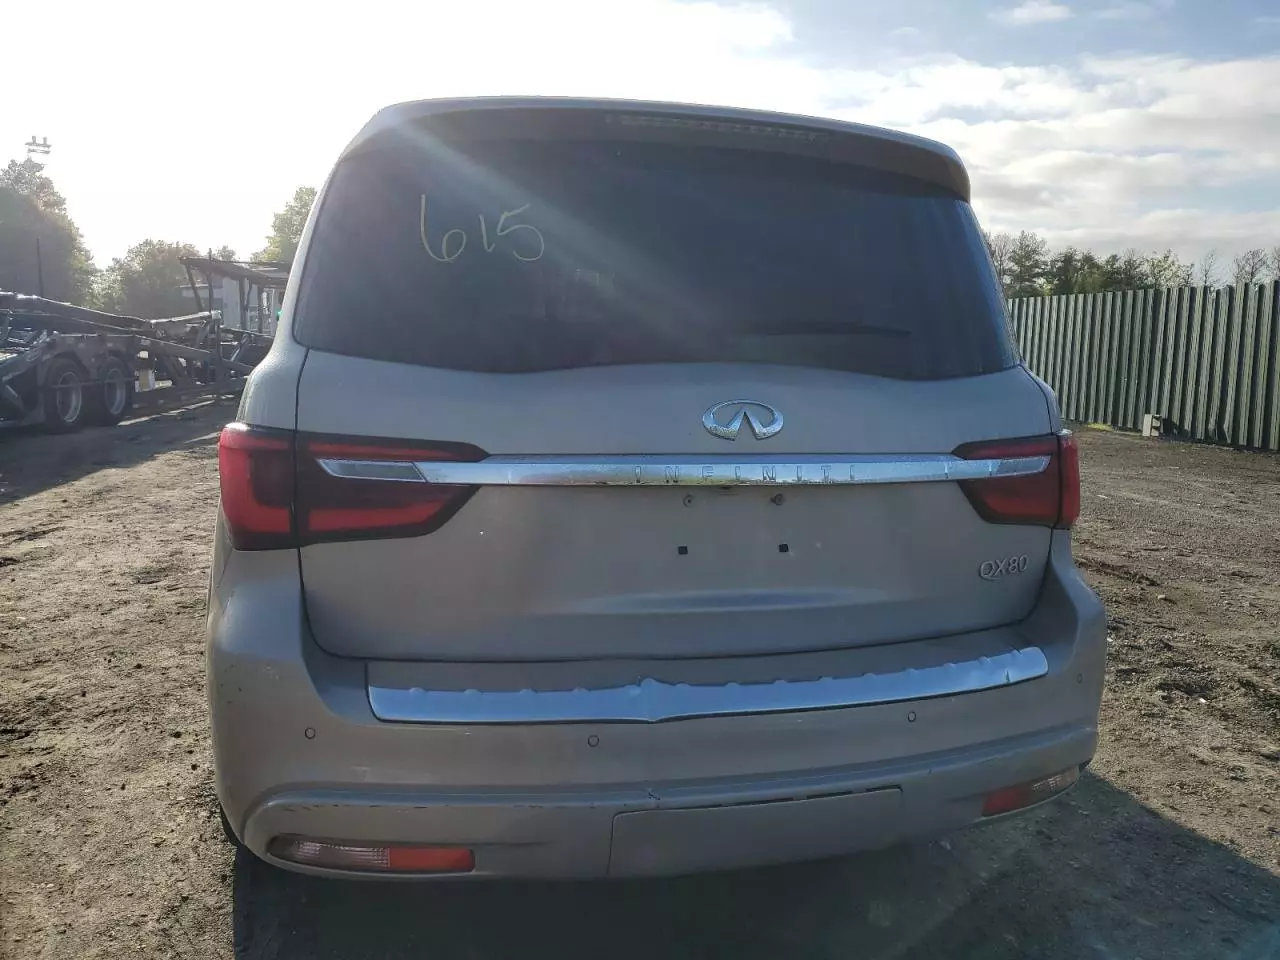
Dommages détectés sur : plaque d'immatriculation arrière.
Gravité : mineur